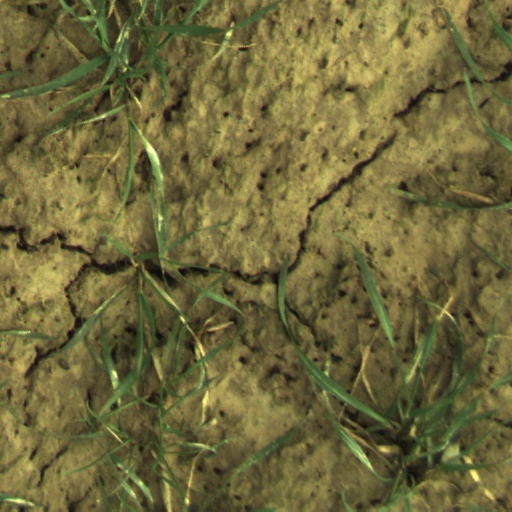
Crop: wheat